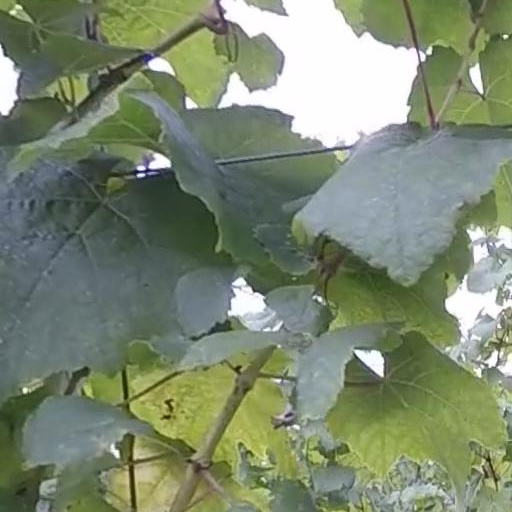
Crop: grape